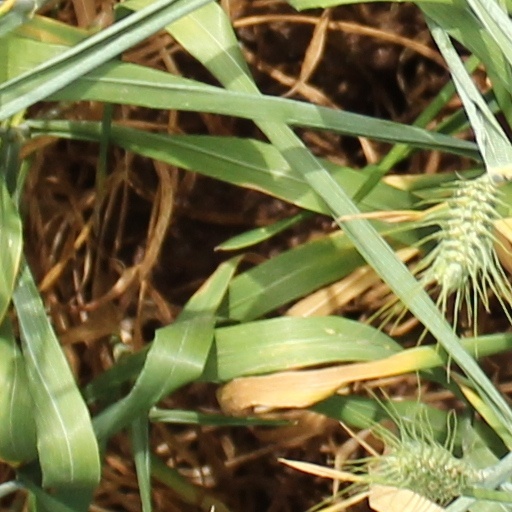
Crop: wheat